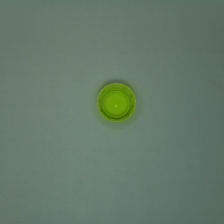
Color: green
Cap type: standard cap